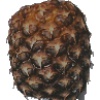
Label: pineapple